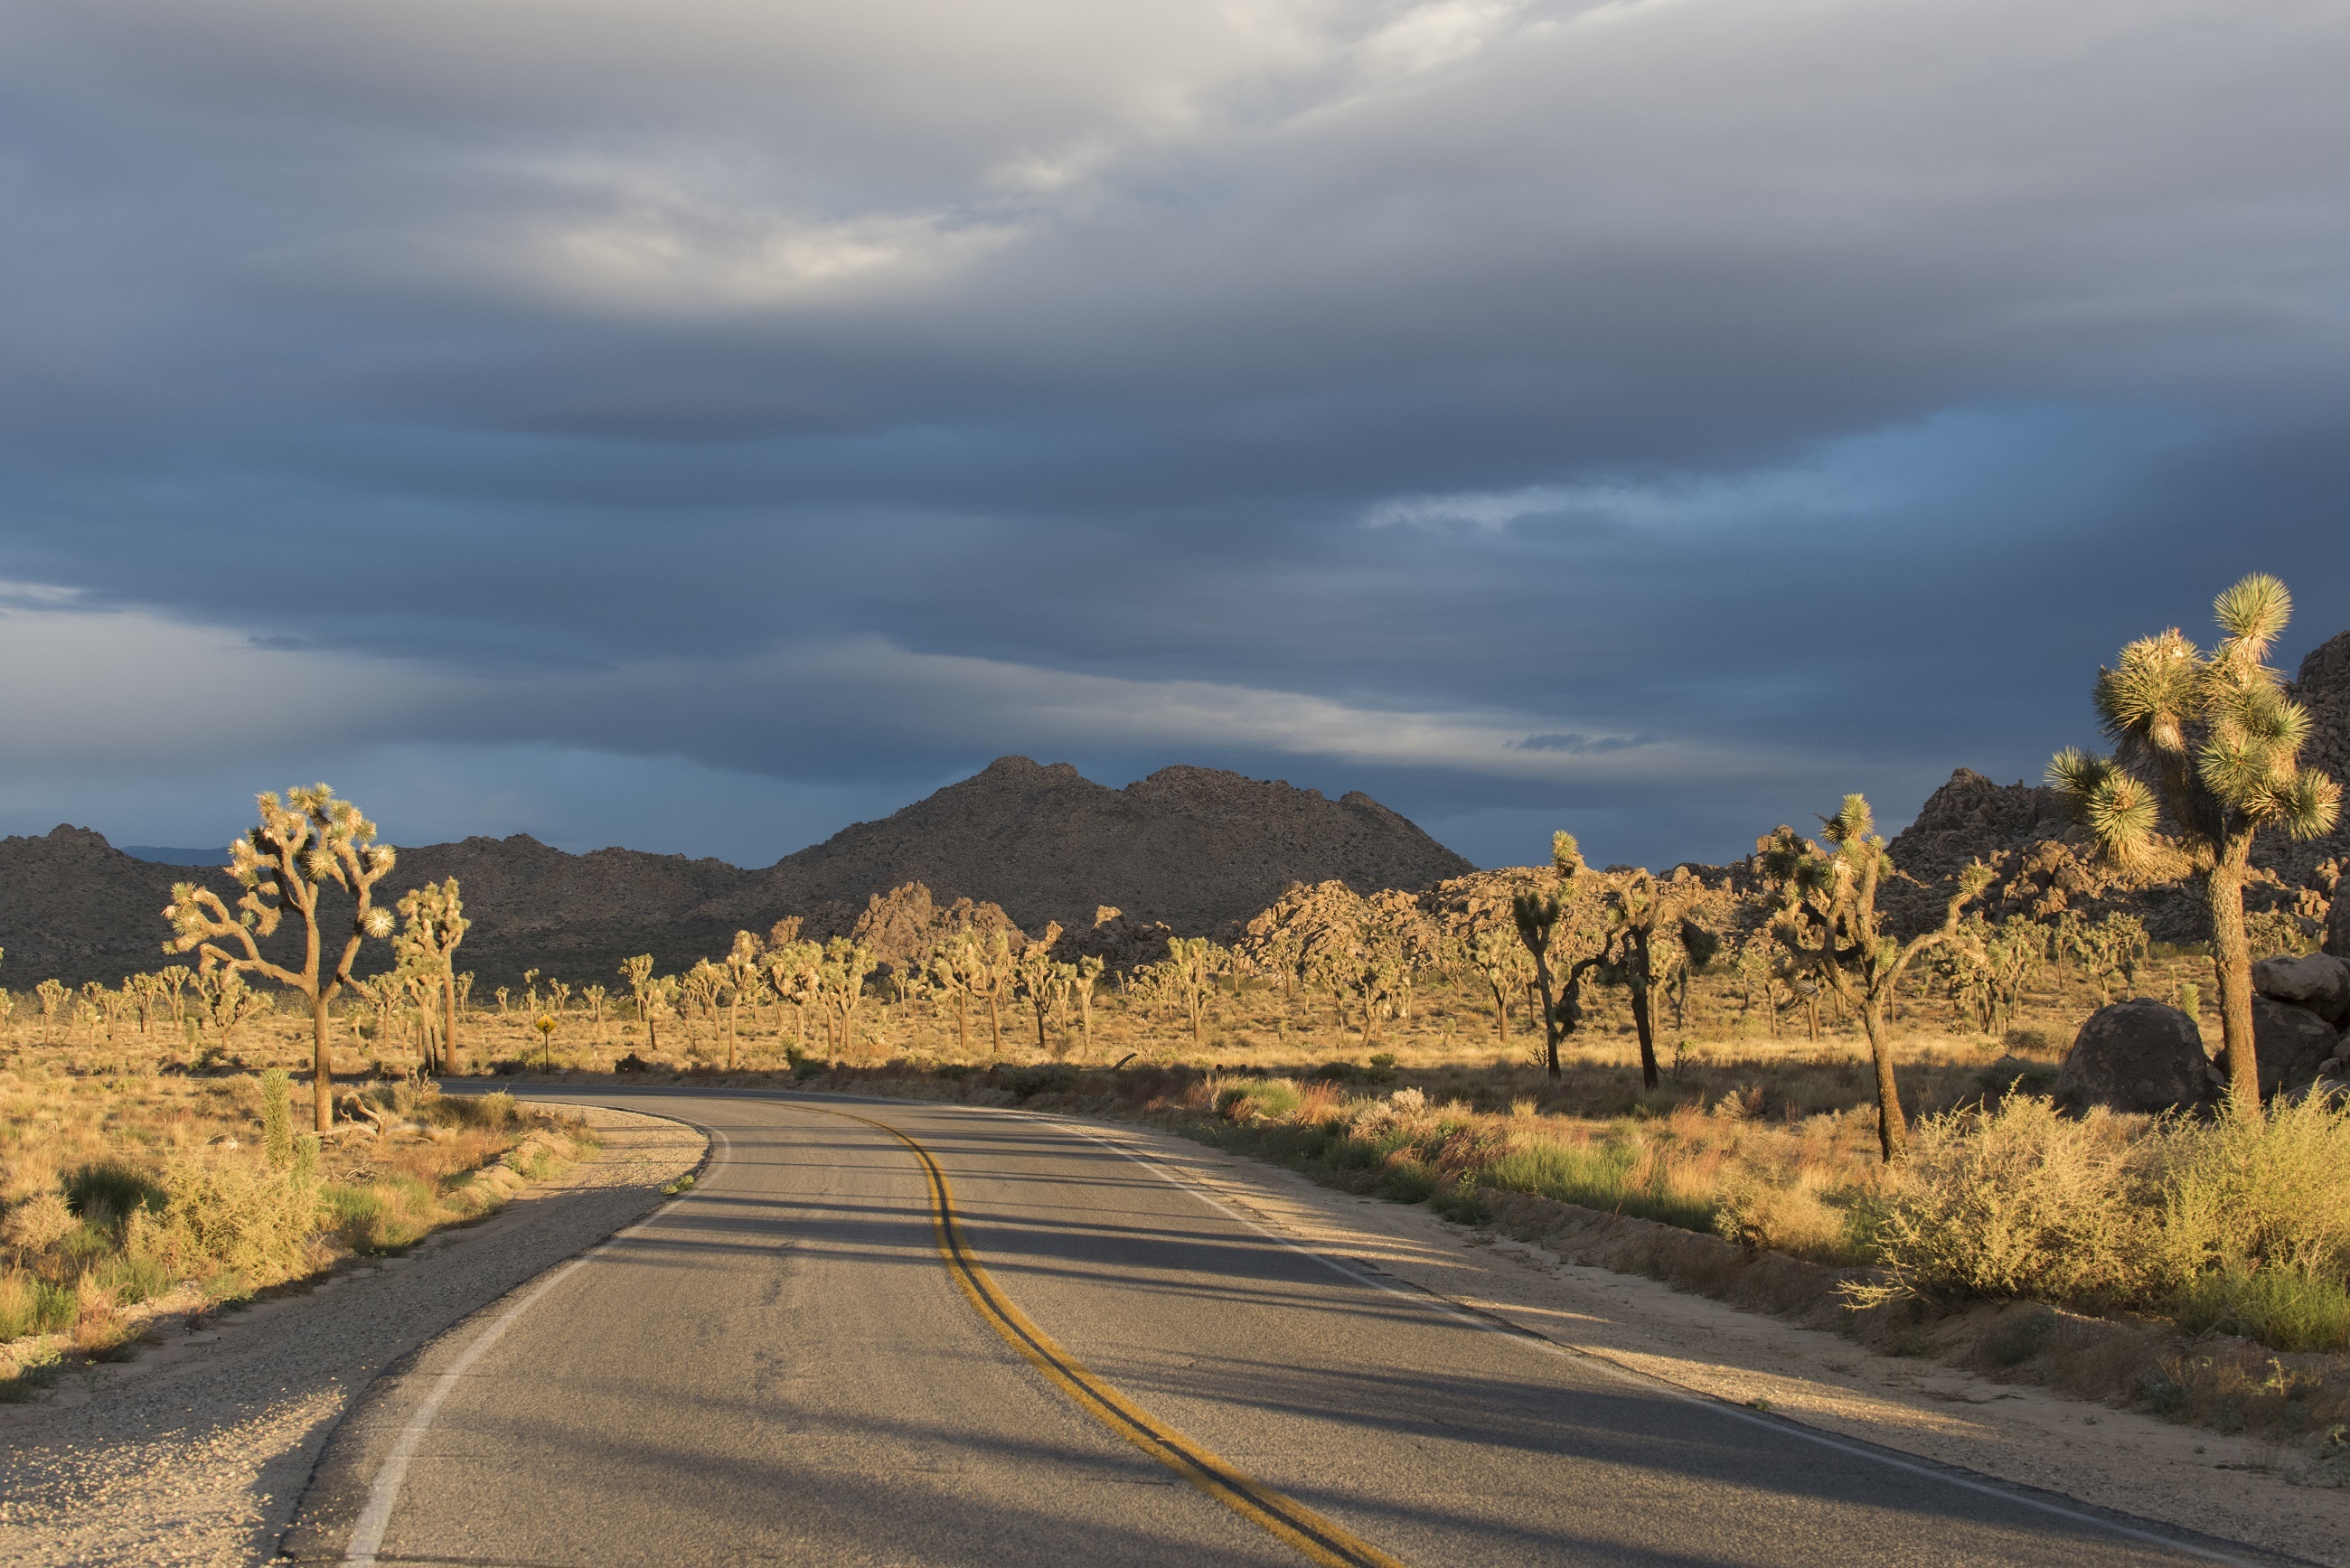
landscape, tree, nature, horizon, mountain, cloud, sky, road, field, prairie, morning, hill, desert, highway, valley, mountain range, asphalt, dirt road, dry, dusk, evening, curve, scenic, usa, california, plain, road trip, infrastructure, plateau, rural area, winding highway, natural environment, geographical feature, mountainous landforms